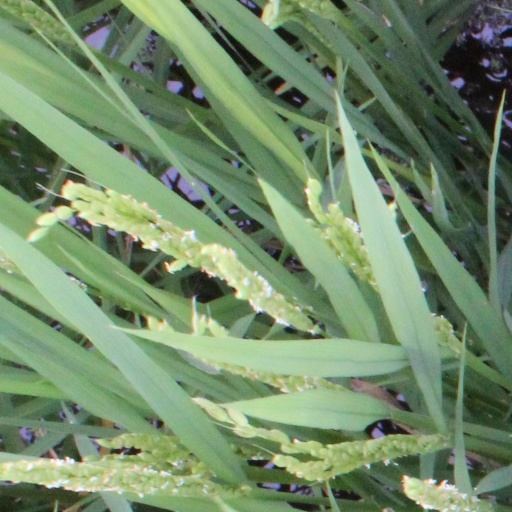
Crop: rice